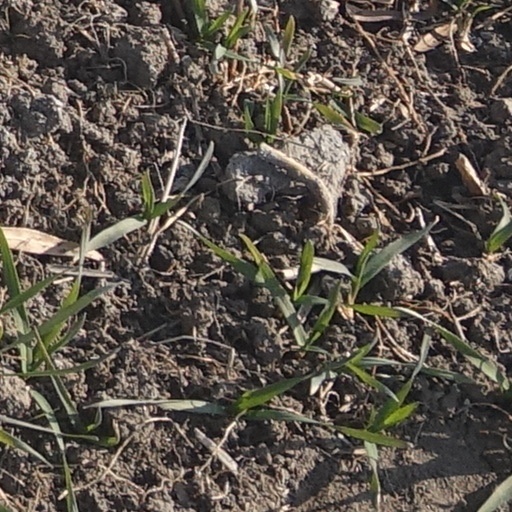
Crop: wheat